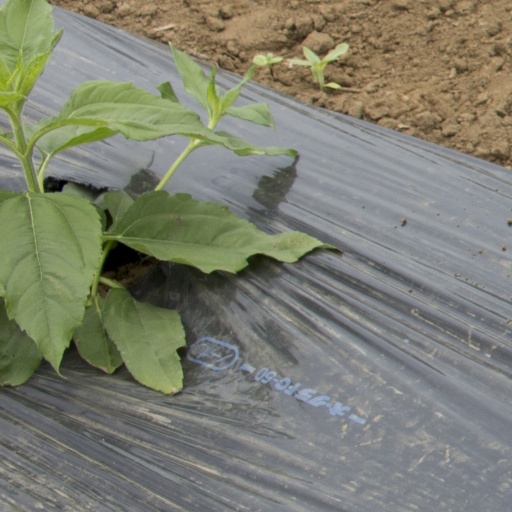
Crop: Jerusalem artichoke